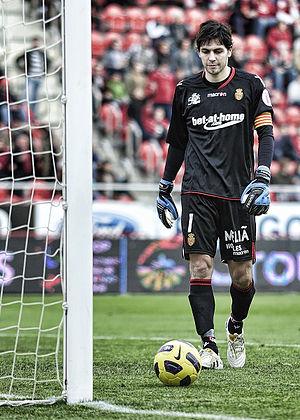
Germán Darío Lux est un footballeur international argentin évoluant à River Plate au poste de gardien de but.